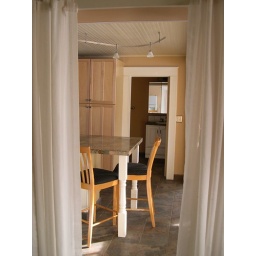
Looking in from the living room. The door beyond is the bathroom (you can see the sink)